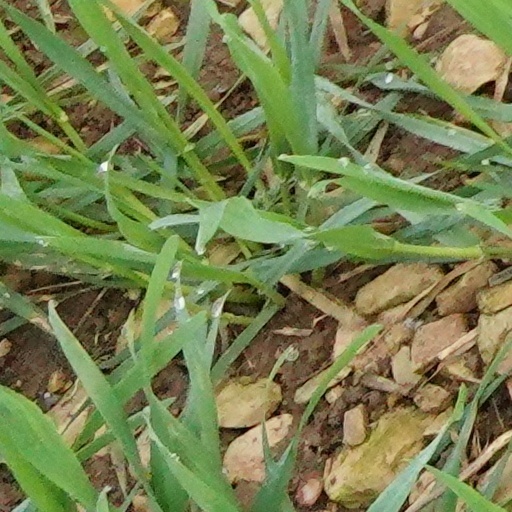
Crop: wheat